Probus (emperor)

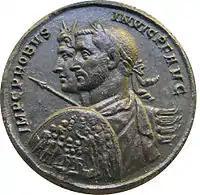
Coin of c. 280 AD depicting Probus and Sol Invictus. The inscription reads: IMP·C·PROBUS·INVIC·P·F·AUG ("Emperor Caesar Probus, Unconquered, Pious, Blessed")

Florian, the half-brother of Tacitus, also proclaimed himself emperor, and took control of Tacitus' army in Asia Minor, but was killed by his own soldiers after an indecisive campaign against Probus in the mountains of Cilicia. In contrast to Florian, who ignored the wishes of the Senate, Probus referred his claim to Rome in a respectful dispatch. The Senate enthusiastically ratified his pretensions. Probus next travelled west, defeating the Goths along the lower Danube in 277, and acquiring the title of "Gothicus". However, the Goths came to respect his ability and implored a treaty with the empire.